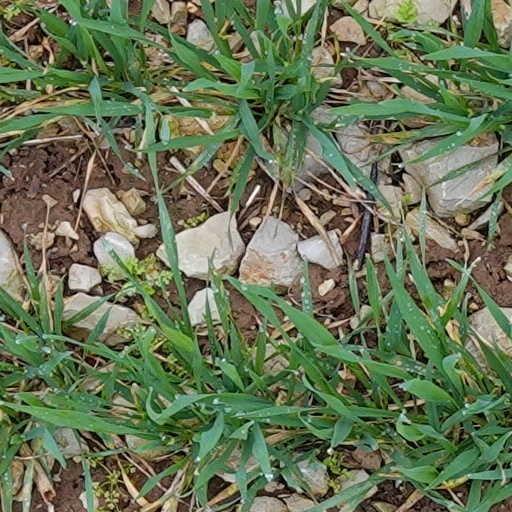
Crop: wheat